Coppermine expedition

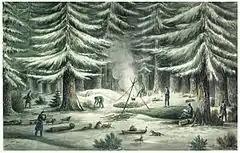
Constructing a camp during the first winter of the expedition

Without tents, they were grateful for snowfall, as it provided an extra layer of insulation over their blankets. Franklin later wrote that the journey brought "a great inter-mixture of agreeable and disagreeable circumstances. Could the amount of each be balanced, I suspect the latter would much preponderate."